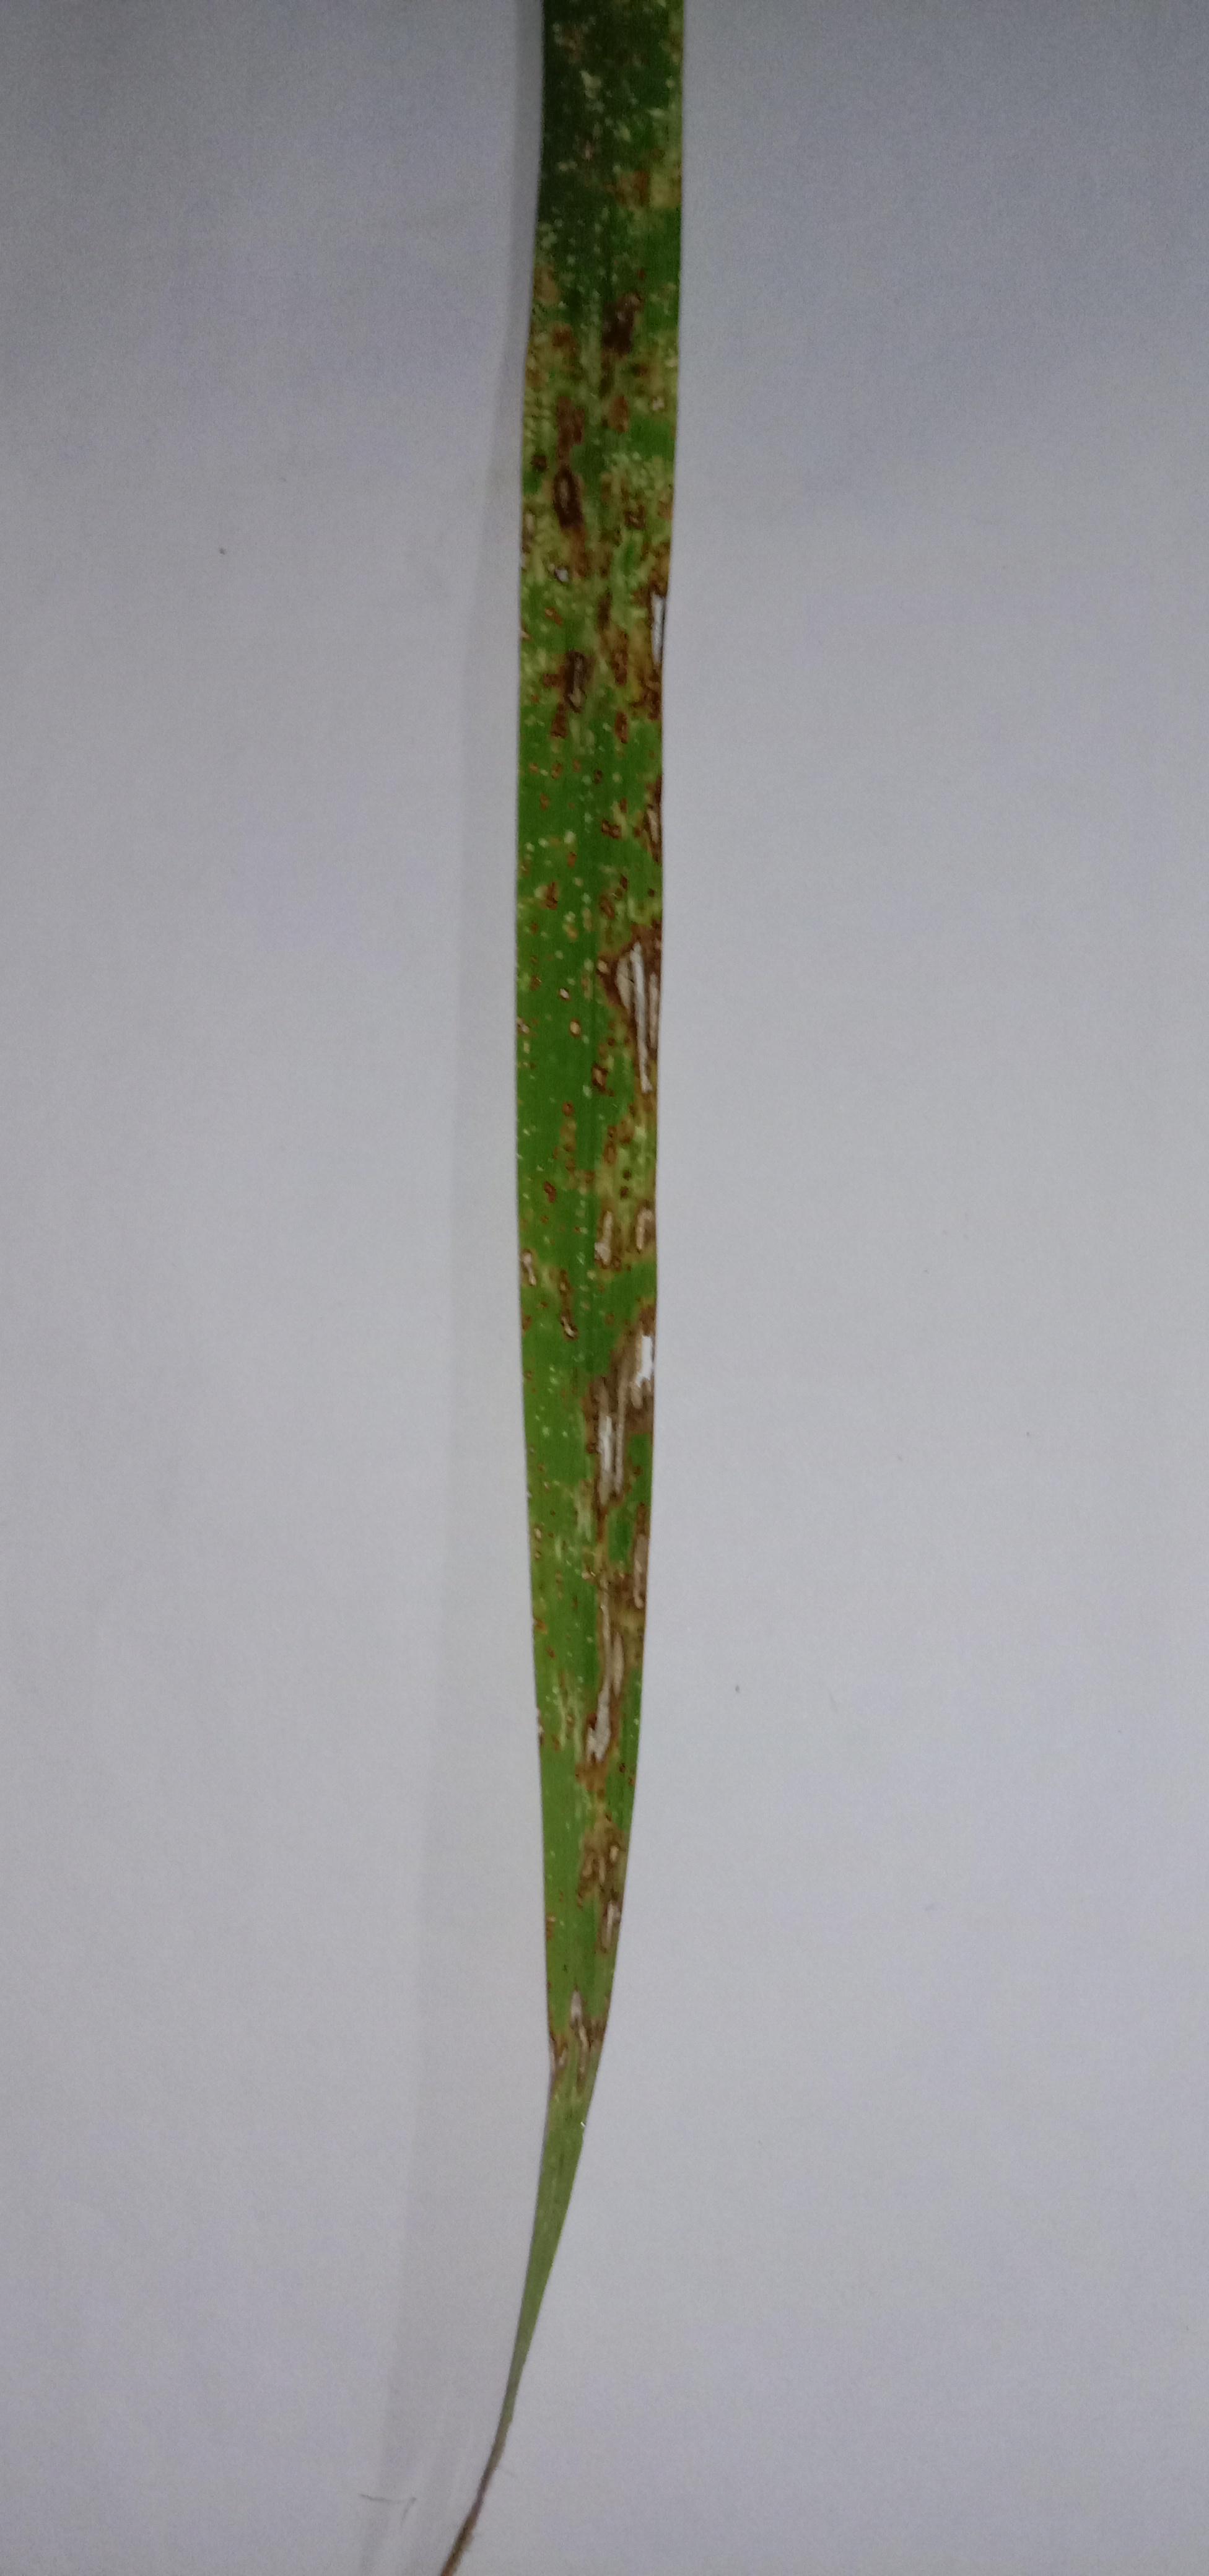
Label: Rice___Leaf_Blast